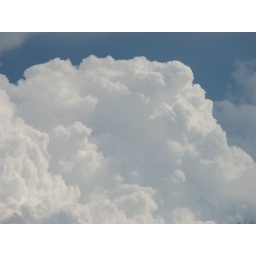
Cloud against blue sky